Benny Kuriakose

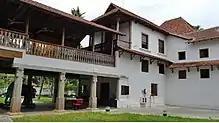
Paliam Palace Museum

Kuriakose was selected as conservation consultant for the Muziris Heritage Project in 2007. Muziris is not just a place. It is a concept and the project was an attempt to educate future generations about heritage, and to throw light on Kerala’s pan-Indian and international trade links. The project's artifacts and monuments are spread out over an area of 150 km, and Kuriakose's team has located clusters, including 400 buildings of historic importance and architectural interest.